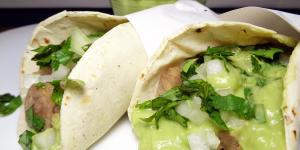
tacos de carne asada